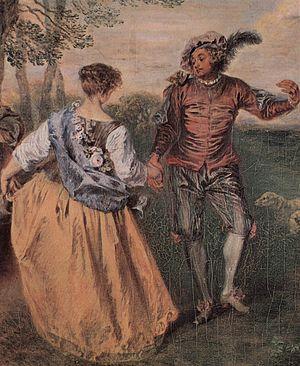
Augustin ou Le Maître est là est un roman-fleuve français de Joseph Malègue publié en 1933. Il raconte la vie d'Augustin Méridier, né à la fin des années 1880. Au cours de sa brève existence, cet esprit supérieur rencontre toutes les formes d'amour, complexes et extrêmes, et leurs chagrins.